Jean Lecomte

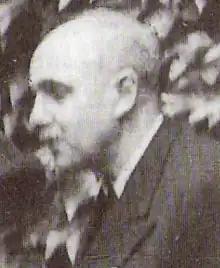
Jean Lecomte at the 2nd EUCMOS in Paris 1953

Jean Lecomte (August 5, 1898 - March 28, 1979) was a French physicist, researcher and professor of physics at CNRS.